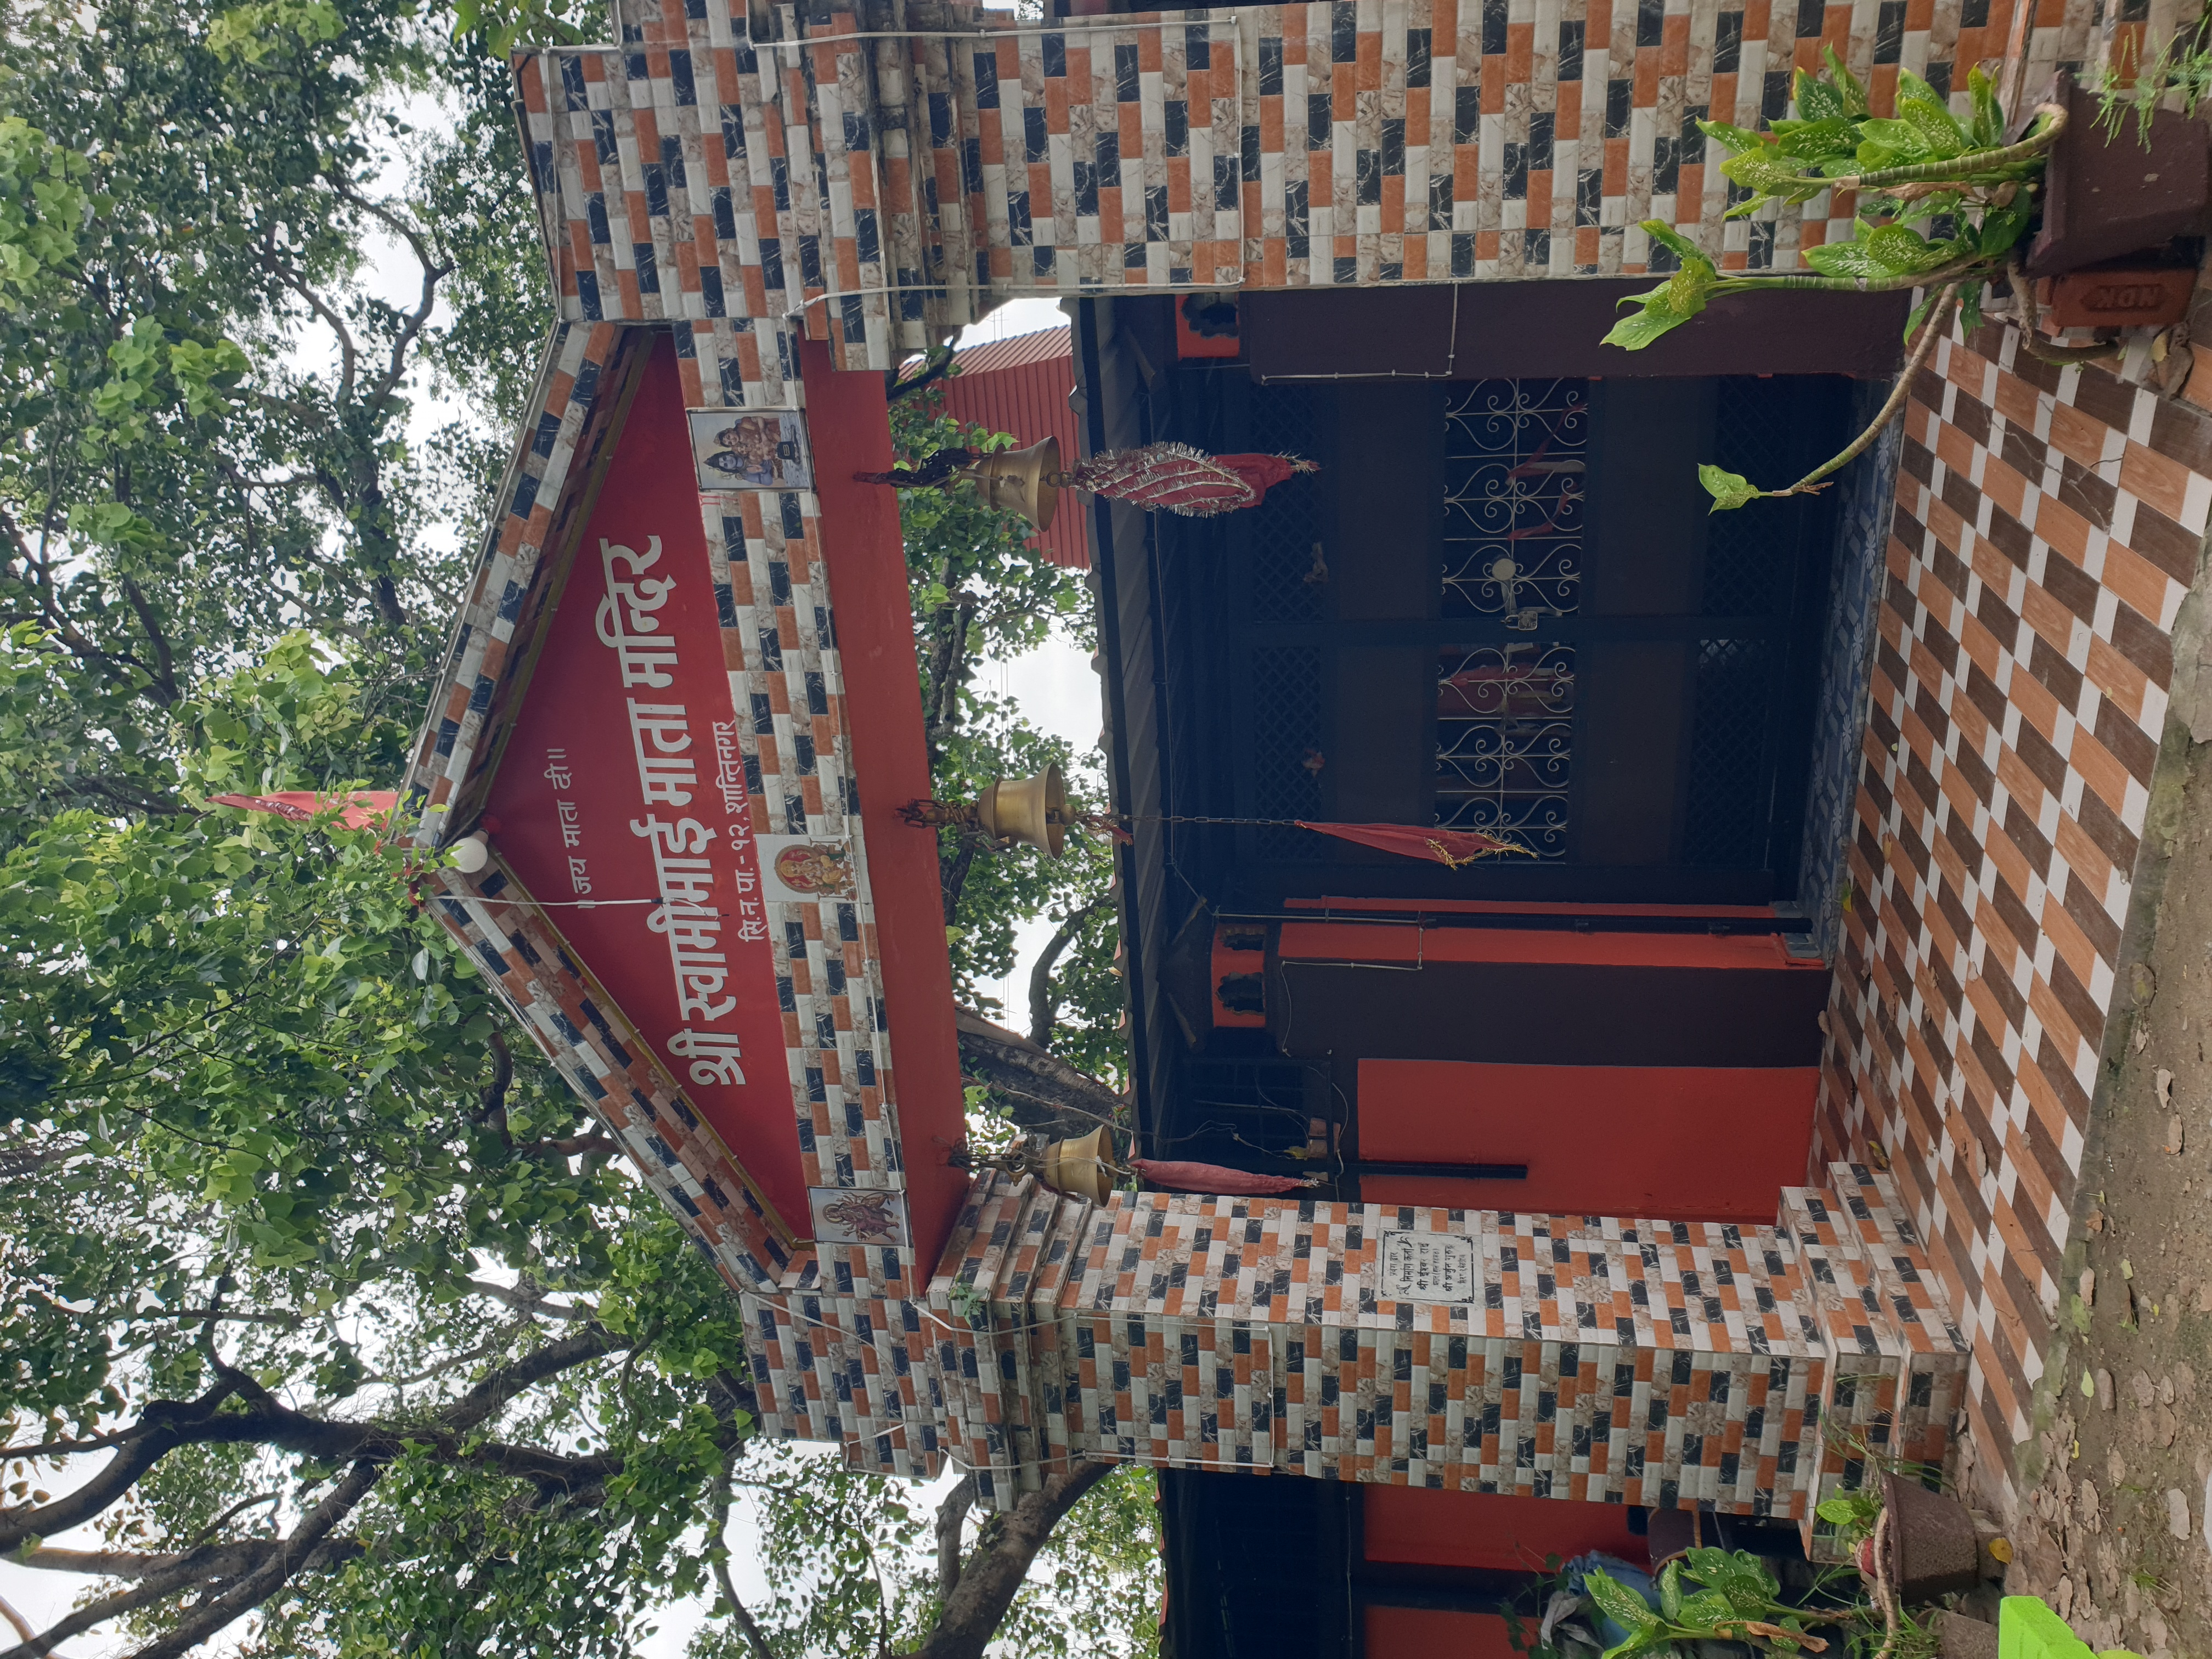
Heritage site: Shree_Swami_Mai_Mata_Temple